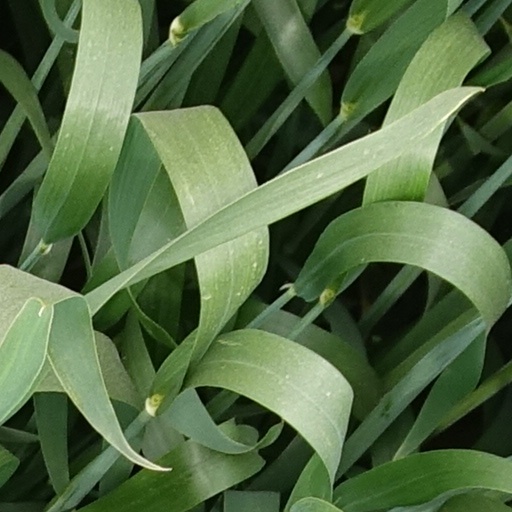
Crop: wheat